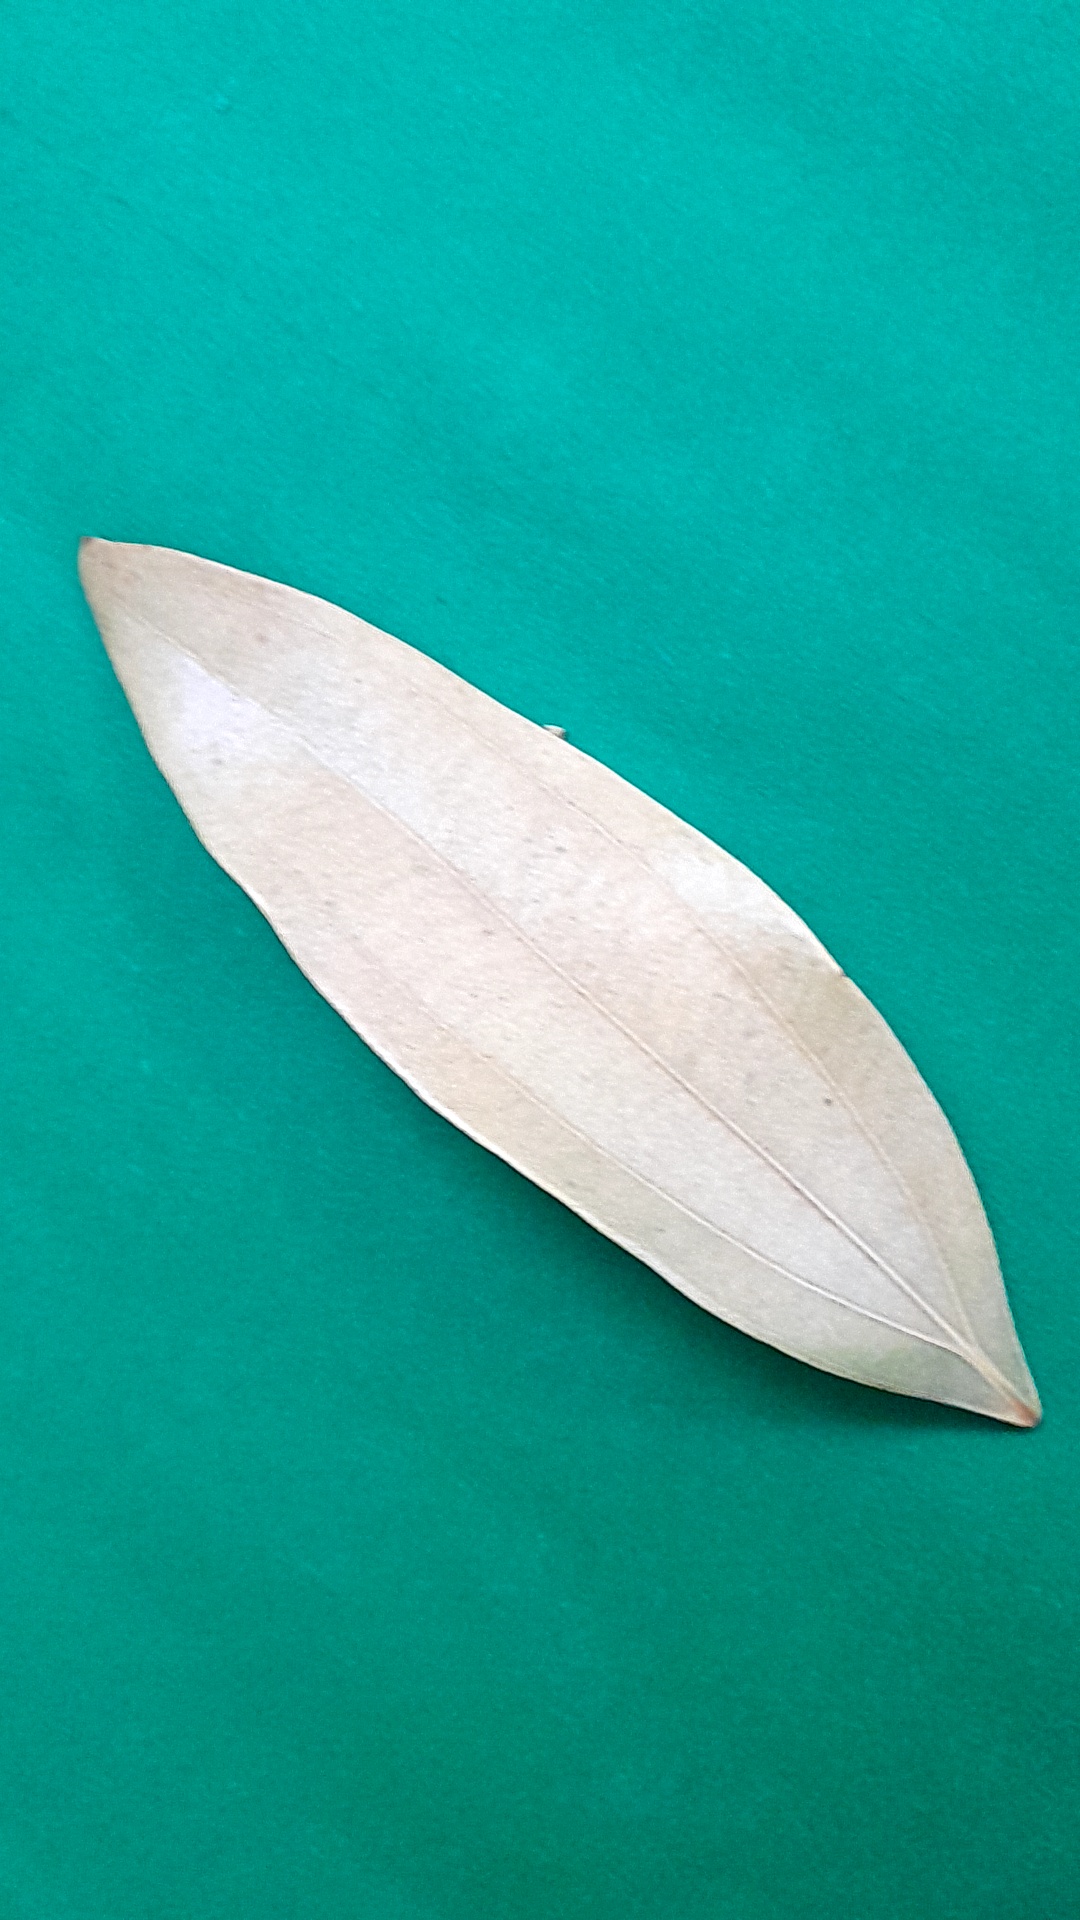
Label: Dry Leaf